Rat Verlegh Stadion

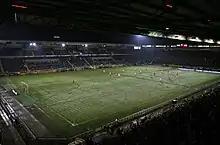
NAC playing a match against VVV during the 2009–10 season.

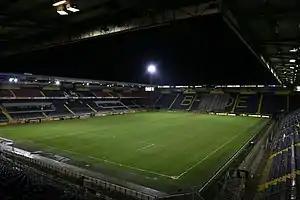
View from Vak G towards the B-side

In November 1991 NAC Breda's board officially announced that it researched the possibilities to either renovate the NAC Stadion located at the Beatrixstraat, or to build a new stadium within Breda's city borders. Renovation of the original stadium was too costly and in 1993 NAC Breda announced plans to build a new stadium. In mutual agreement with the city of Breda, the grounds near the Lunetstraat in Breda were allocated as the new stadium zone.